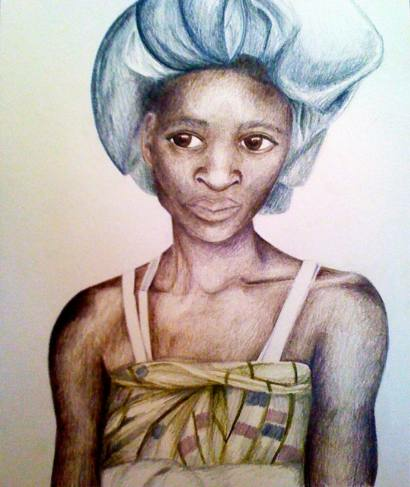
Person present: No